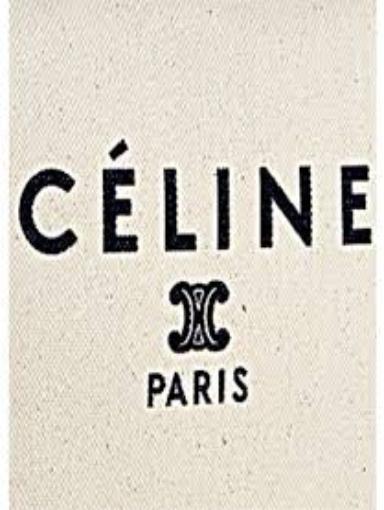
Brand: Celine
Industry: Clothes